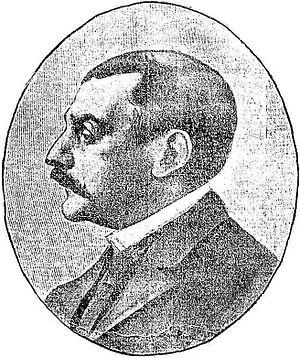
Isidore-Fernand Chevreau, baron de Christiani, né à Corbeil le 16 janvier 1857 et mort à Paris le 30 juin 1928, est un militant monarchiste et antidreyfusard français, connu pour avoir agressé le Président de la République française, Émile Loubet, à l'hippodrome d'Auteuil le 4 juin 1899.